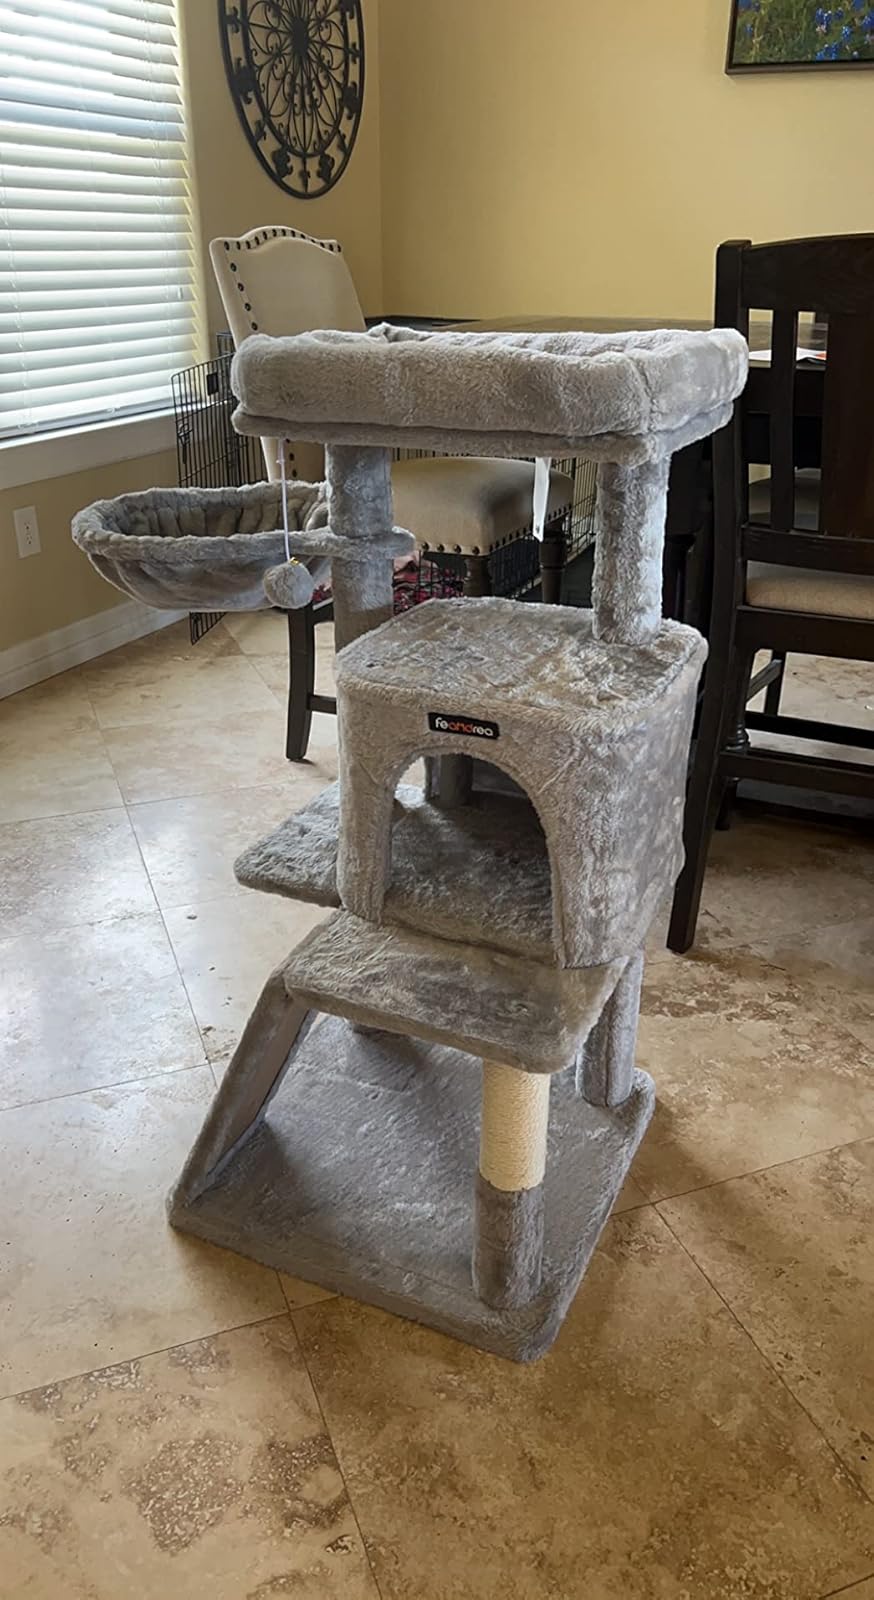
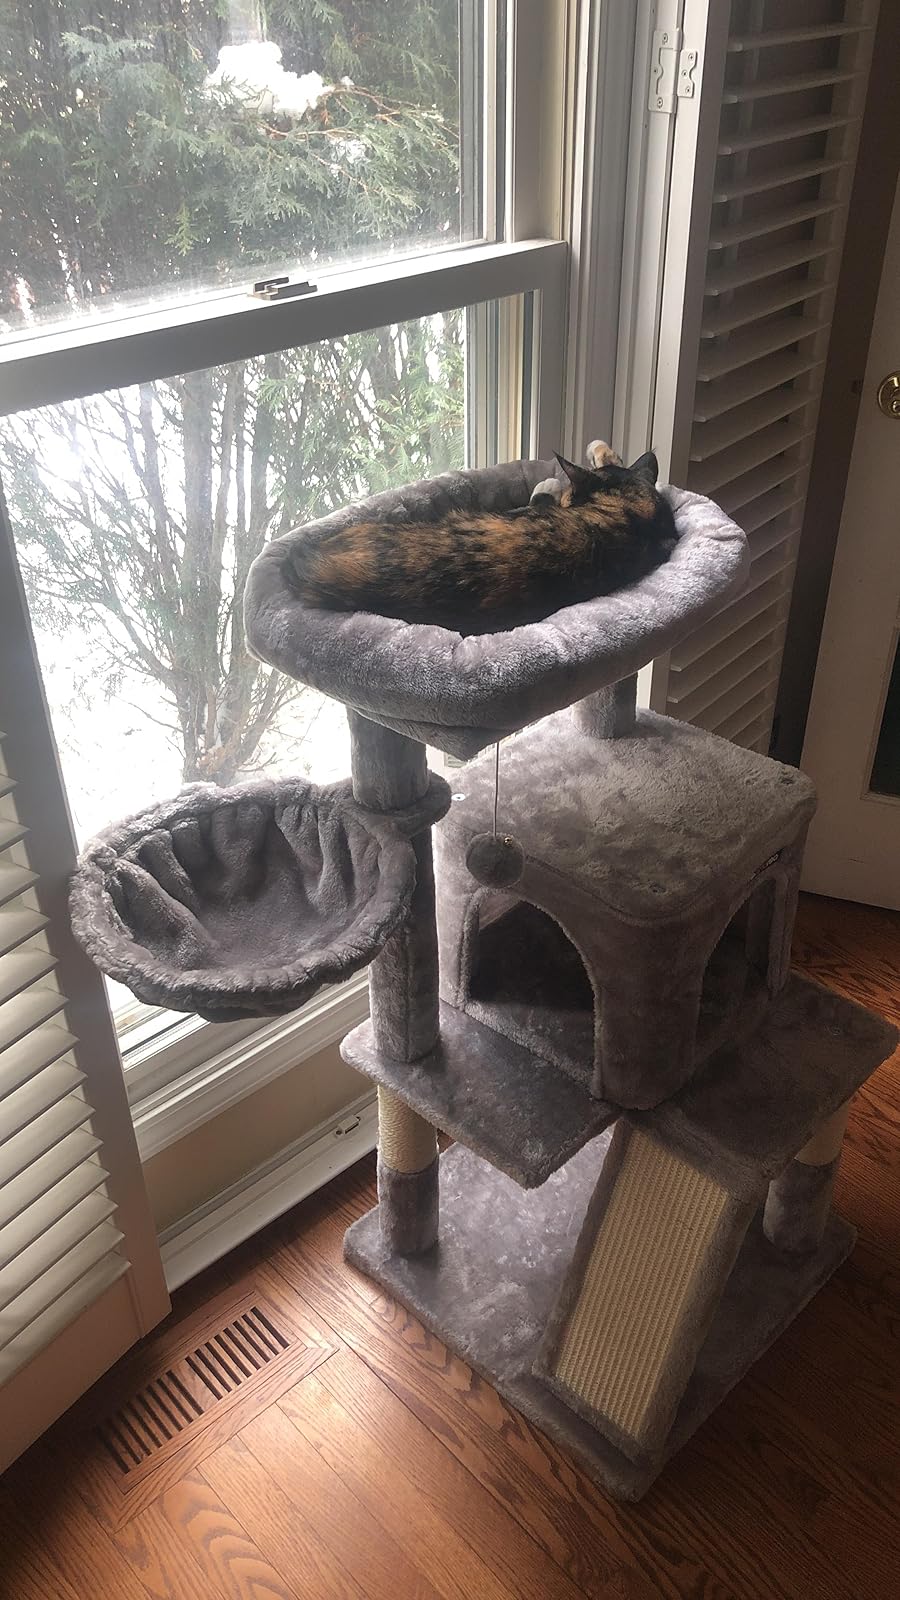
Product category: items_cat tree
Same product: yes